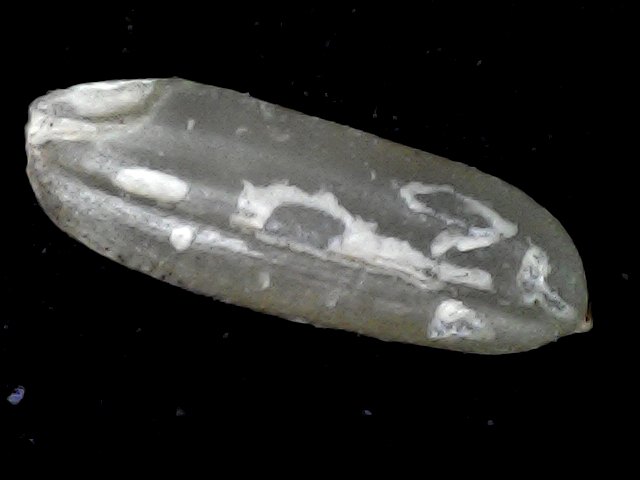
Rice variety: BD72